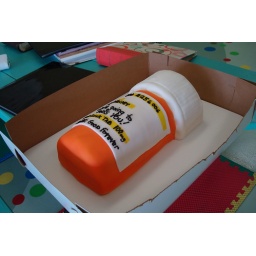
Pill bottle cake by the Blue Cake Company in Little Rock, Arkansas.